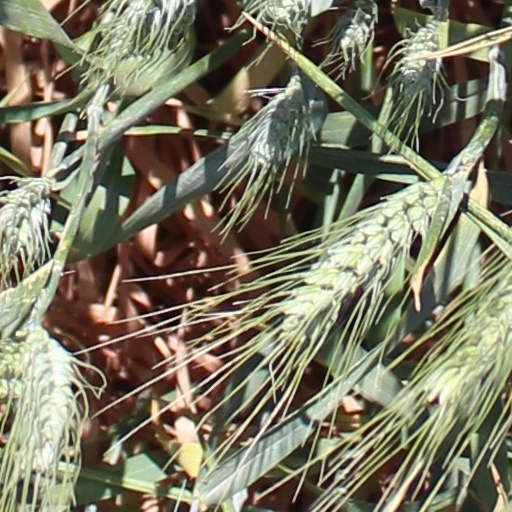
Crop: wheat